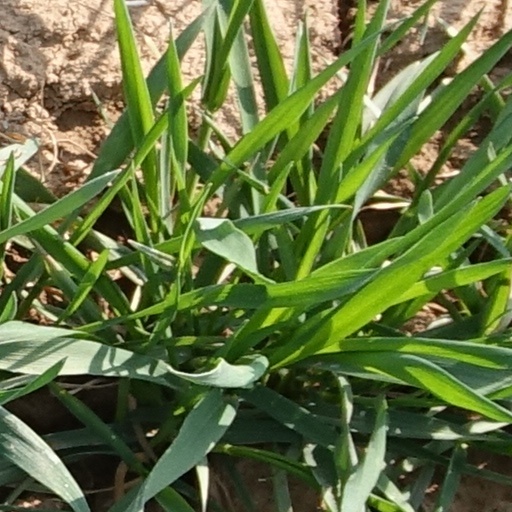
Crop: wheat